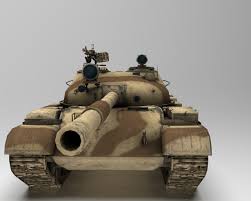
Label: T-62